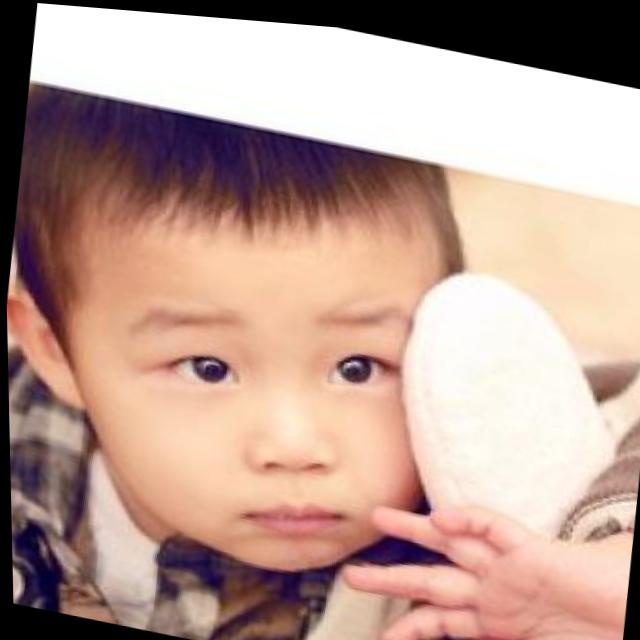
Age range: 0-12